Eugène Vauthier

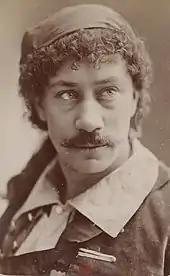
As Mandrin in "La Camargo", 1878

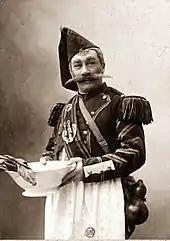
As Monthabor in "La fille du tambour-major", 1879

Eugène Vauthier (29 September 1843 – 11 November 1910) was a French baritone whose career was in comic operas by Offenbach, Lecocq, Hervé and other composers of the genre. From 1869 until his retirement in 1905, he was a member of successive Parisian theatre companies, and also made occasional appearances in London.